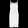
Label: Dress